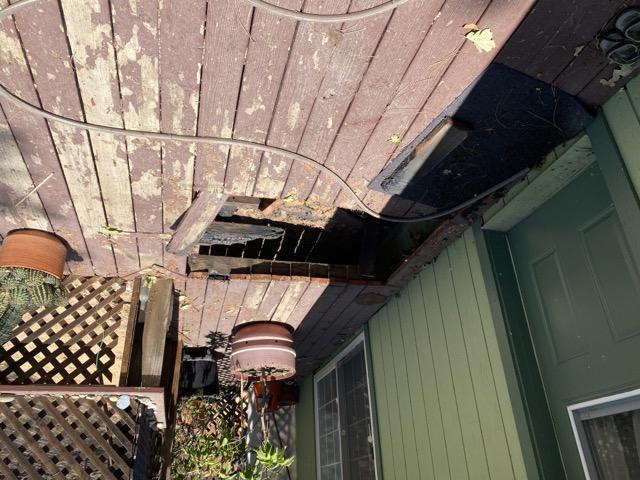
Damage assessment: affected